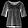
Label: Shirt